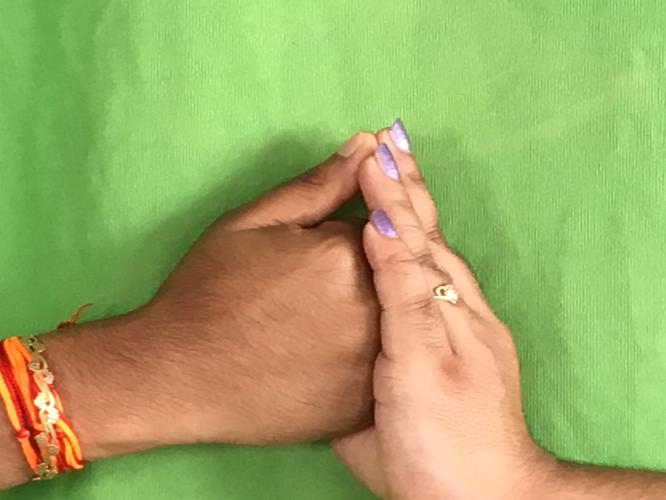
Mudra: Shanka
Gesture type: double_hand